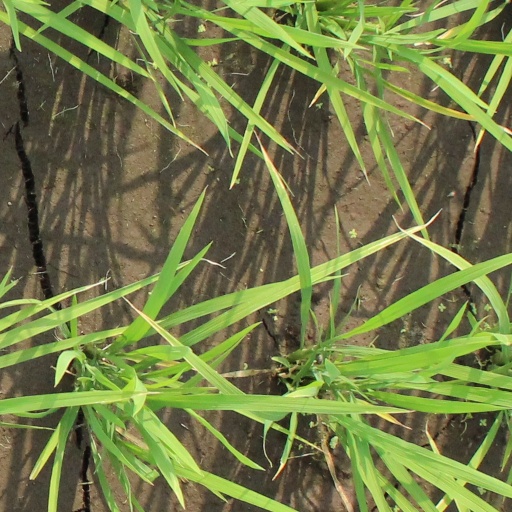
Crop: rice